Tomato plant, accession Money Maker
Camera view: bottom (45 deg); turntable rotation: 0 degrees
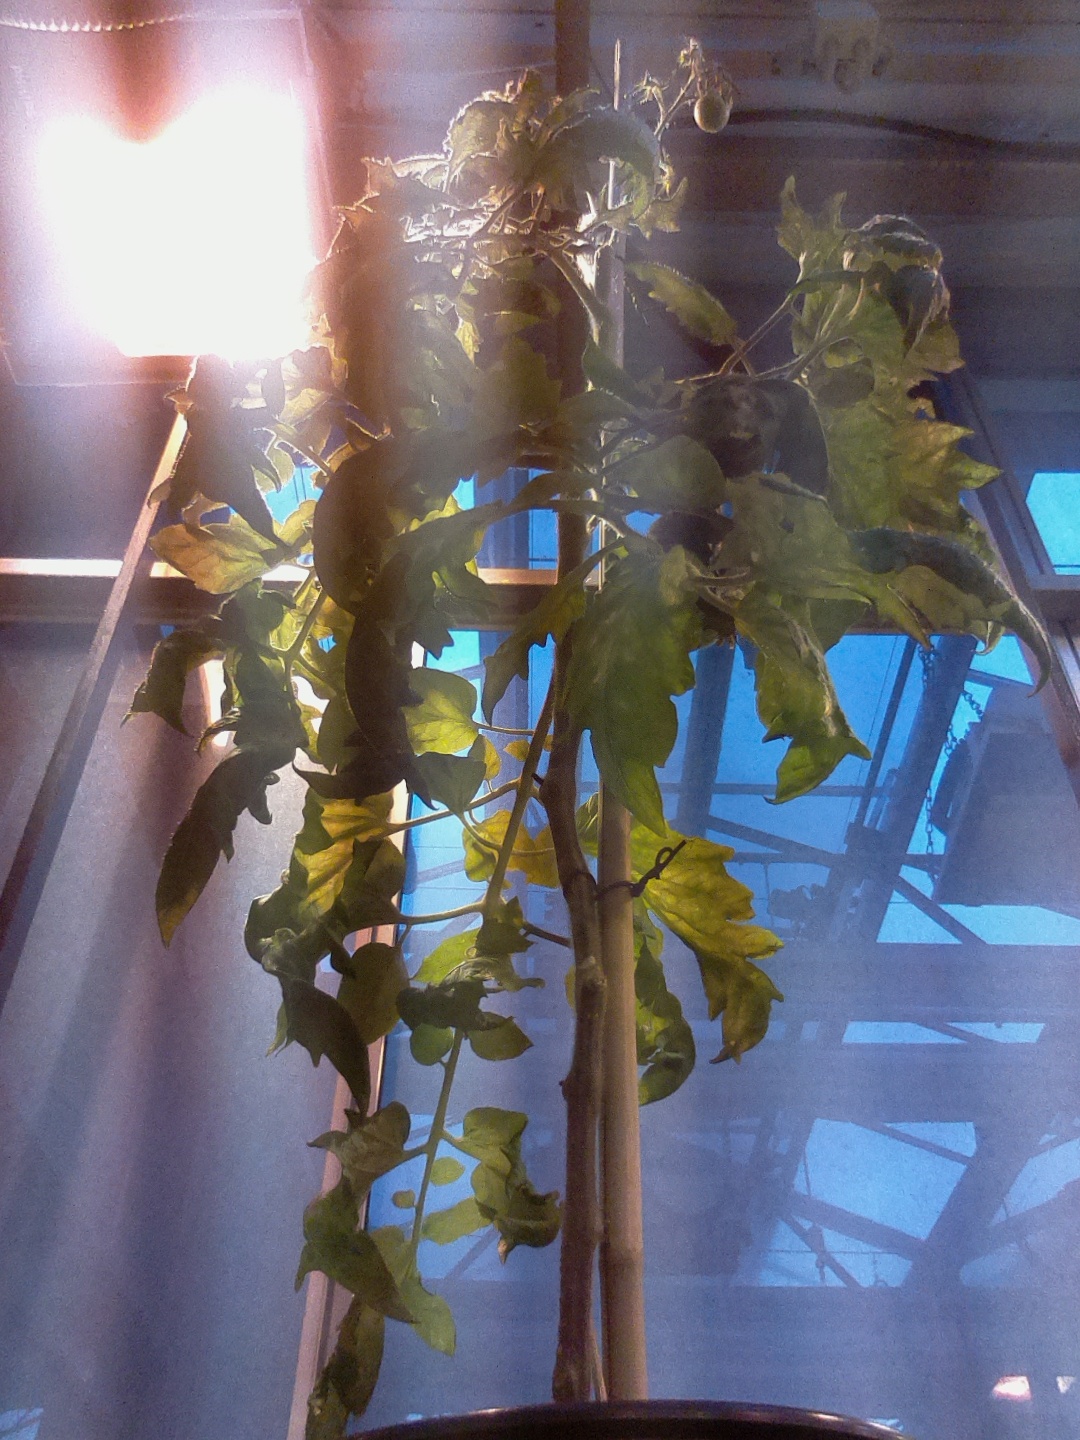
BBCH growth stage 75: 50%-60% of final fruit size